Jimmy Wales

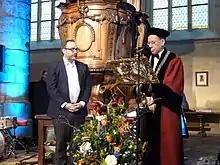
Wales receives an honorary doctorate from Maastricht University, 2015

Wales has been married three times. At the age of 20, he married Pamela Green, a co-worker at a grocery store in Alabama. They divorced in 1993. He met his second wife, Christine Rohan, through a friend in Chicago while she worked as a steel trader for Mitsubishi. They were married in Monroe County, Florida, in March 1997, and had a daughter before separating in 2008. Wales moved to San Diego in 1998, and after becoming disillusioned with the housing market there, moved in 2002 to St. Petersburg, Florida.